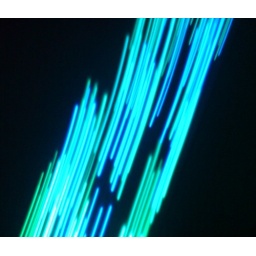
phone toss over the glowing pavement near London bridge